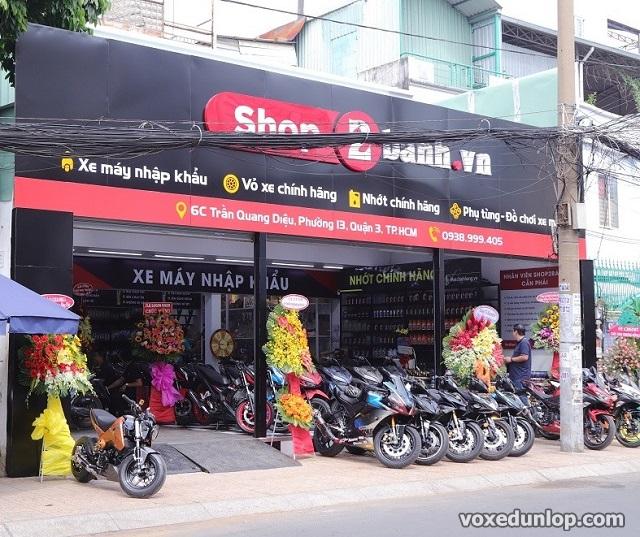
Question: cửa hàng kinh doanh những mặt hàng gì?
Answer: xe máy nhập khẩu, vỏ xe chính hãng, nhớt chính hãng, phụ tùng - đồ chơi xe máy